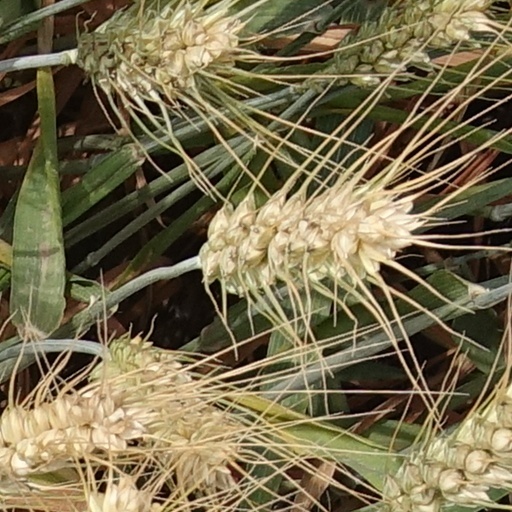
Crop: wheat